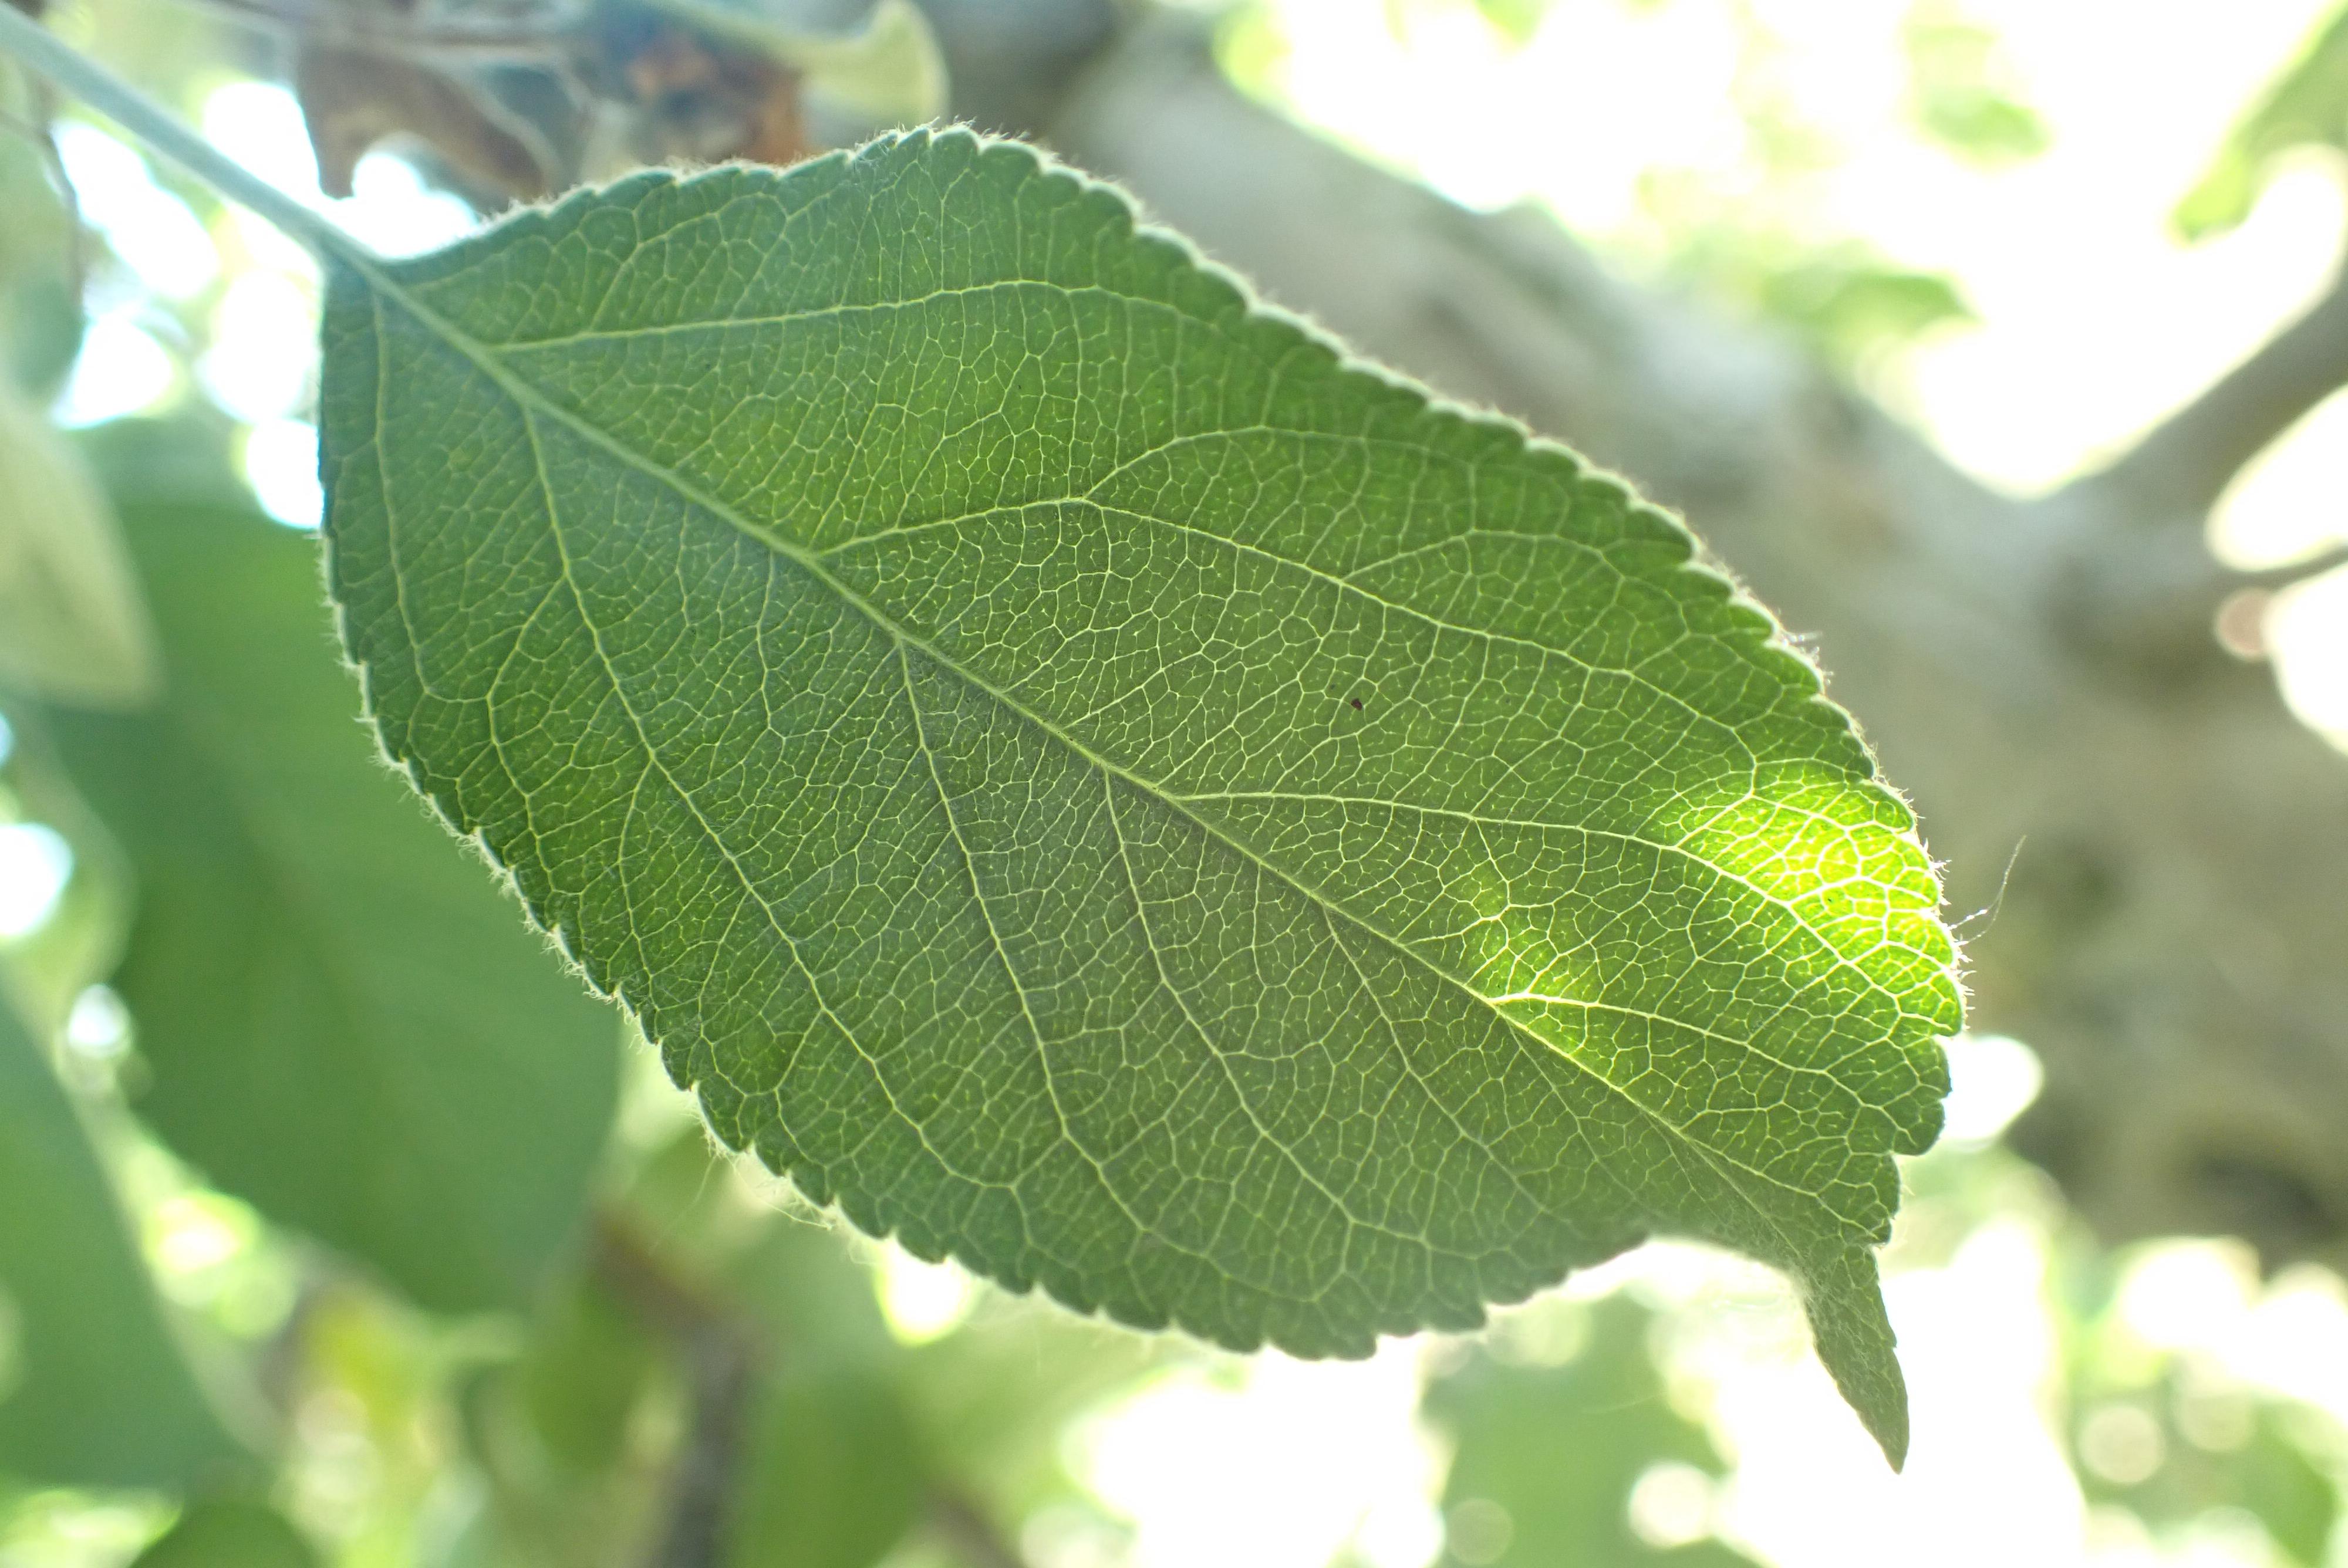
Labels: healthy